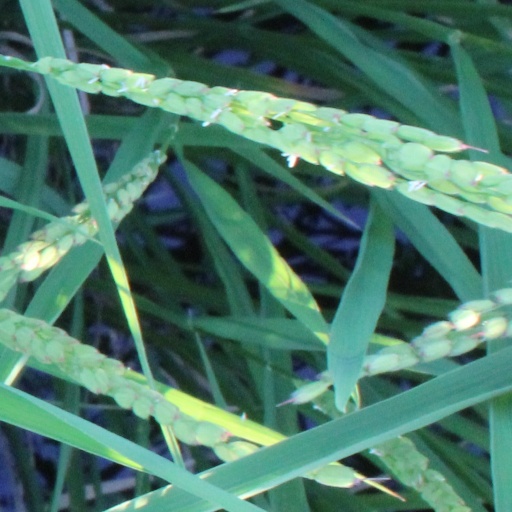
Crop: rice